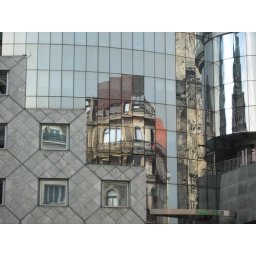
A modern building in Vienna showing the reflection of old buildings and St. Stephan's church